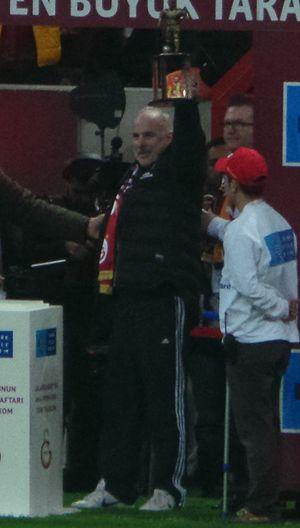
Erhan Önal, né le 3 septembre 1957 à Izmir, est un joueur de football international football turc. Il évoluait au poste de défenseur.